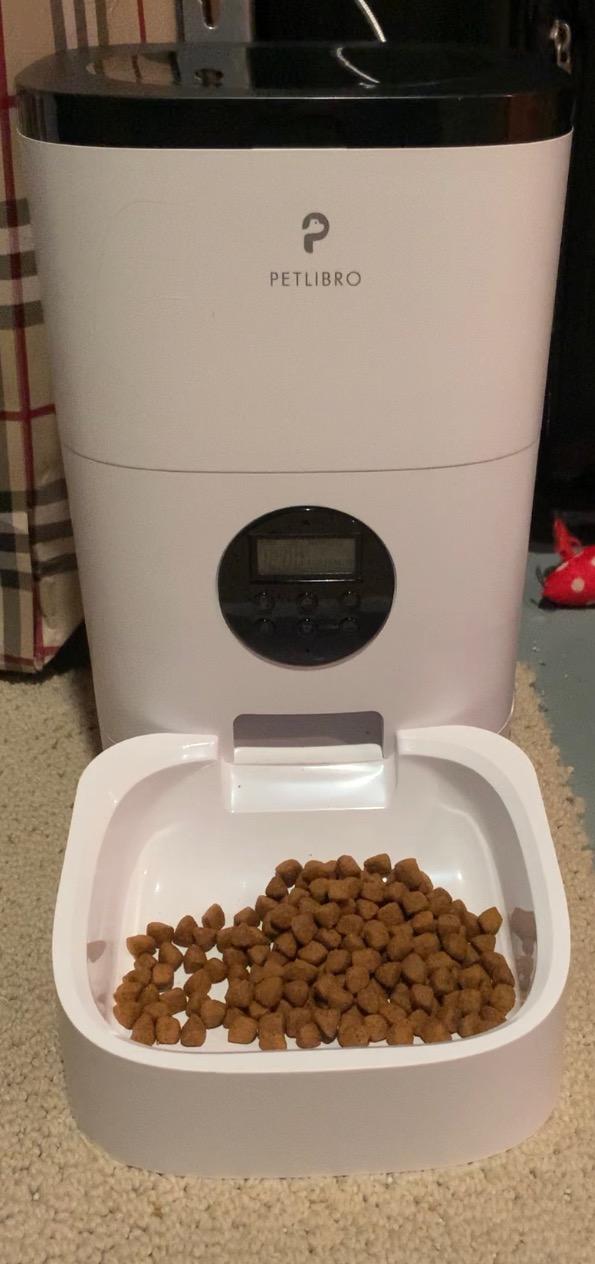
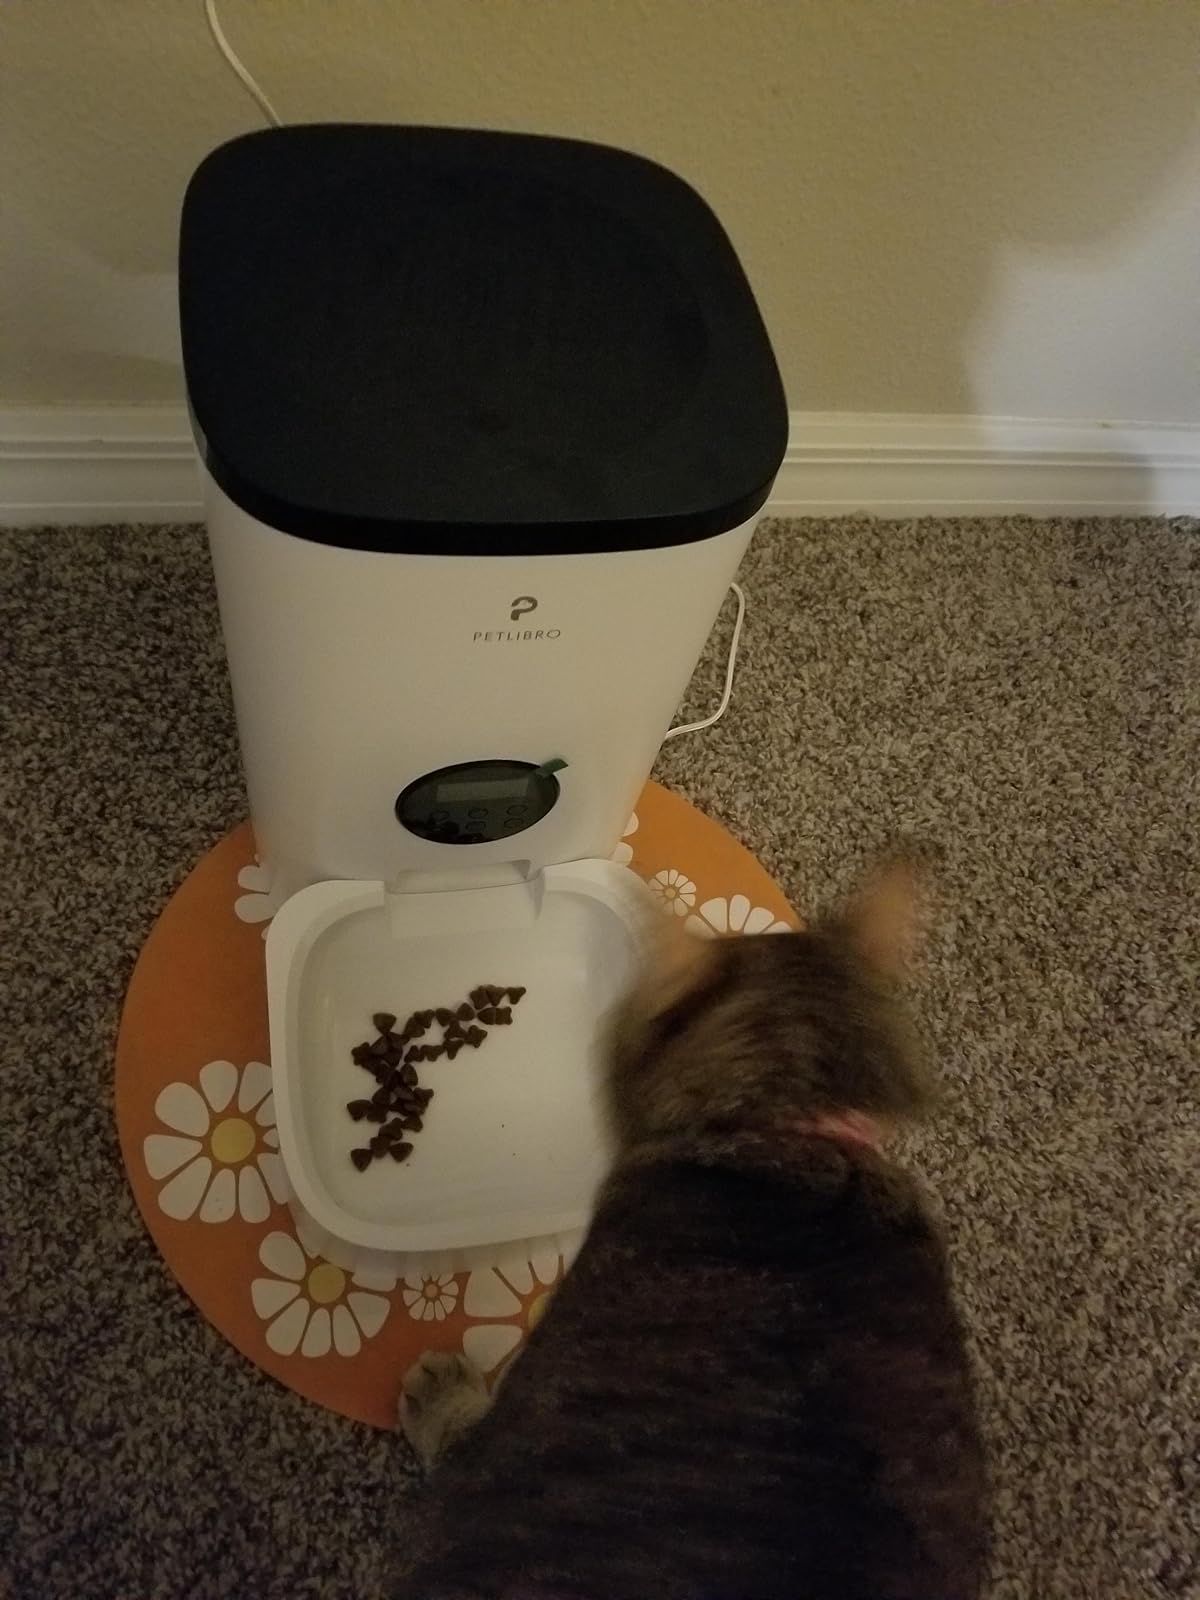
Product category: items_feeder
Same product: yes